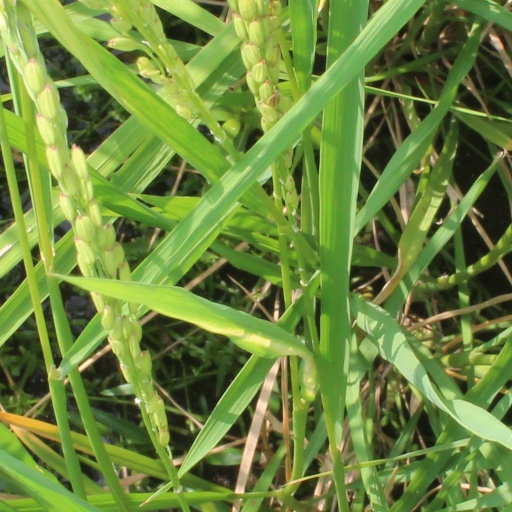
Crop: rice